Delirium (2018 film)

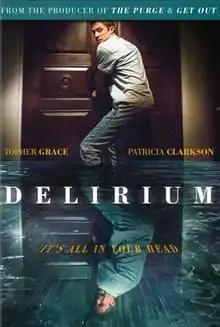
Official poster

Delirium is a 2018 American psychological horror film directed by Dennis Iliadis and written by Adam Alleca. It stars Topher Grace, Patricia Clarkson, Callan Mulvey and Genesis Rodriguez. The film was produced by Jason Blum through Blumhouse Productions and Leonardo DiCaprio through Appian Way Productions. The film was released by Universal Pictures on May 22, 2018, via video on demand and DVD on June 5, 2018.